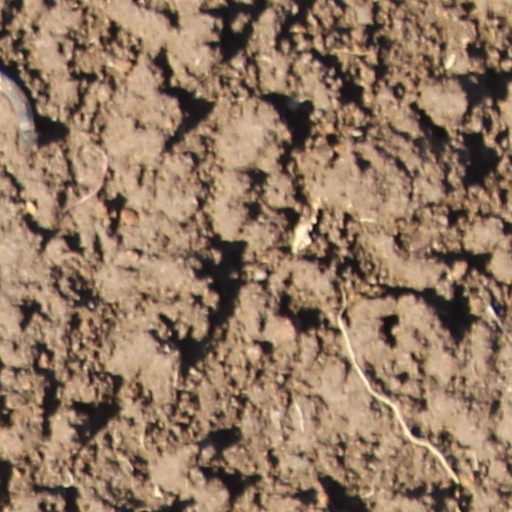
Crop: wheat